Denza

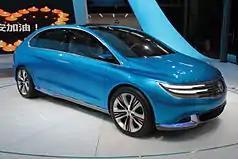
Denza all-electric concept car at Auto Shanghai 2013

On 1 March 2010, BYD Auto and Daimler AG signed a memorandum of understanding for the joint development of electric vehicles. The initial link-up led to the creation of a new, equal-ownership legal entity, Shenzhen BYD Daimler New Technology Co., Ltd. The company was formally established on 27 May 2010 and received a business license from the Chinese government in March 2011.